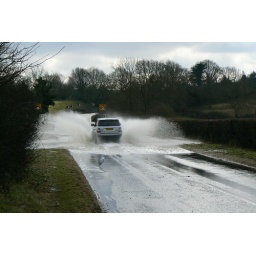
The river Brede has flooded the road at Brede Bridge on the A28 near Hastings.10th Feb 2009